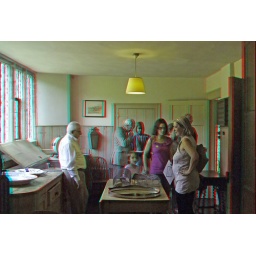
Ightham Mote in Anaglyph 3D stereo red cyan glasses to view